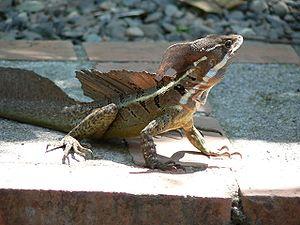
Iguana iguana est une espèce de sauriens de la famille des Iguanidae. En français, elle est nommée Iguane vert ou Iguane commun.
Basiliscus basiliscus, le Basilic commun, est une espèce de sauriens de la famille des Corytophanidae.
Un lézard aquatique est un lézard qui vit partiellement ou entièrement dans l'eau, que ce soit en eau douce ou en eau de mer. Contrairement aux trois autres grandes catégories de reptiles, il n'y pas de lézard strictement aquatique. Toutefois, on comptabilise 73 espèces actuelles parmi onze familles qui fréquentent plus ou moins régulièrement des milieux aquatiques. Elles se répartissent entre les néotropiques, l'Afrique et l'Asie du Sud-Est. Mais aucune n'est recensée dans le néarctique et le paléarctique.